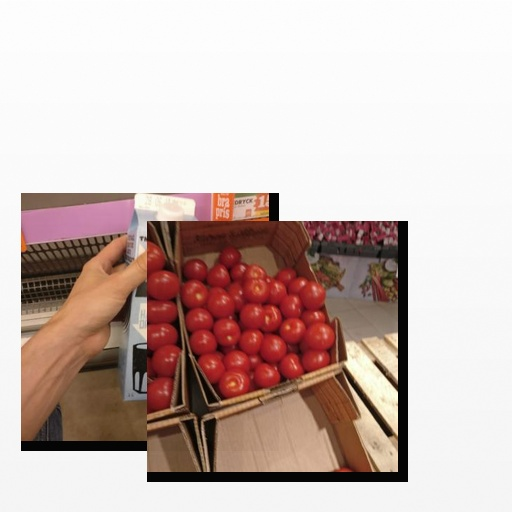
Food items: tomato, oat_milk